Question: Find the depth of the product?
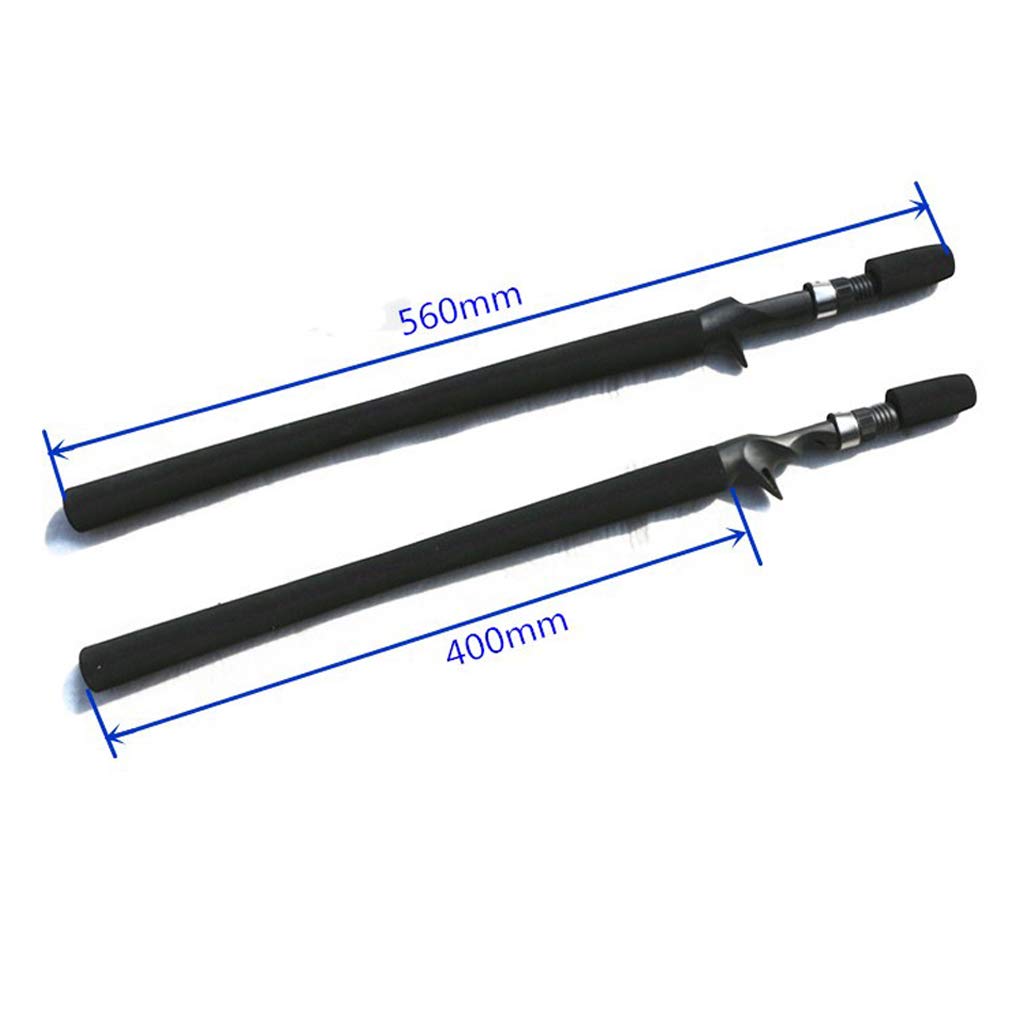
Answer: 560.0 millimetre